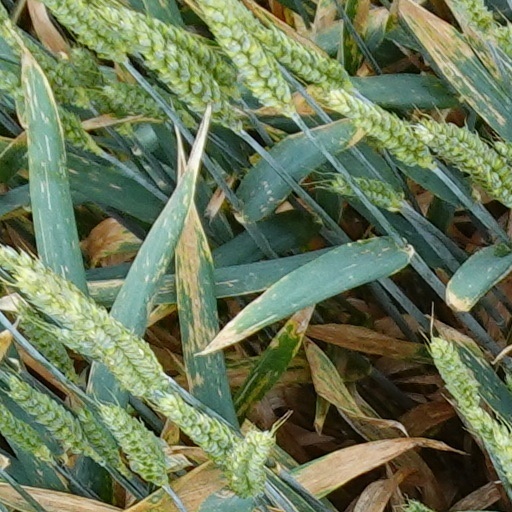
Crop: wheat